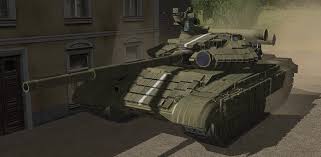
Label: Tank